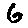
Label: 6